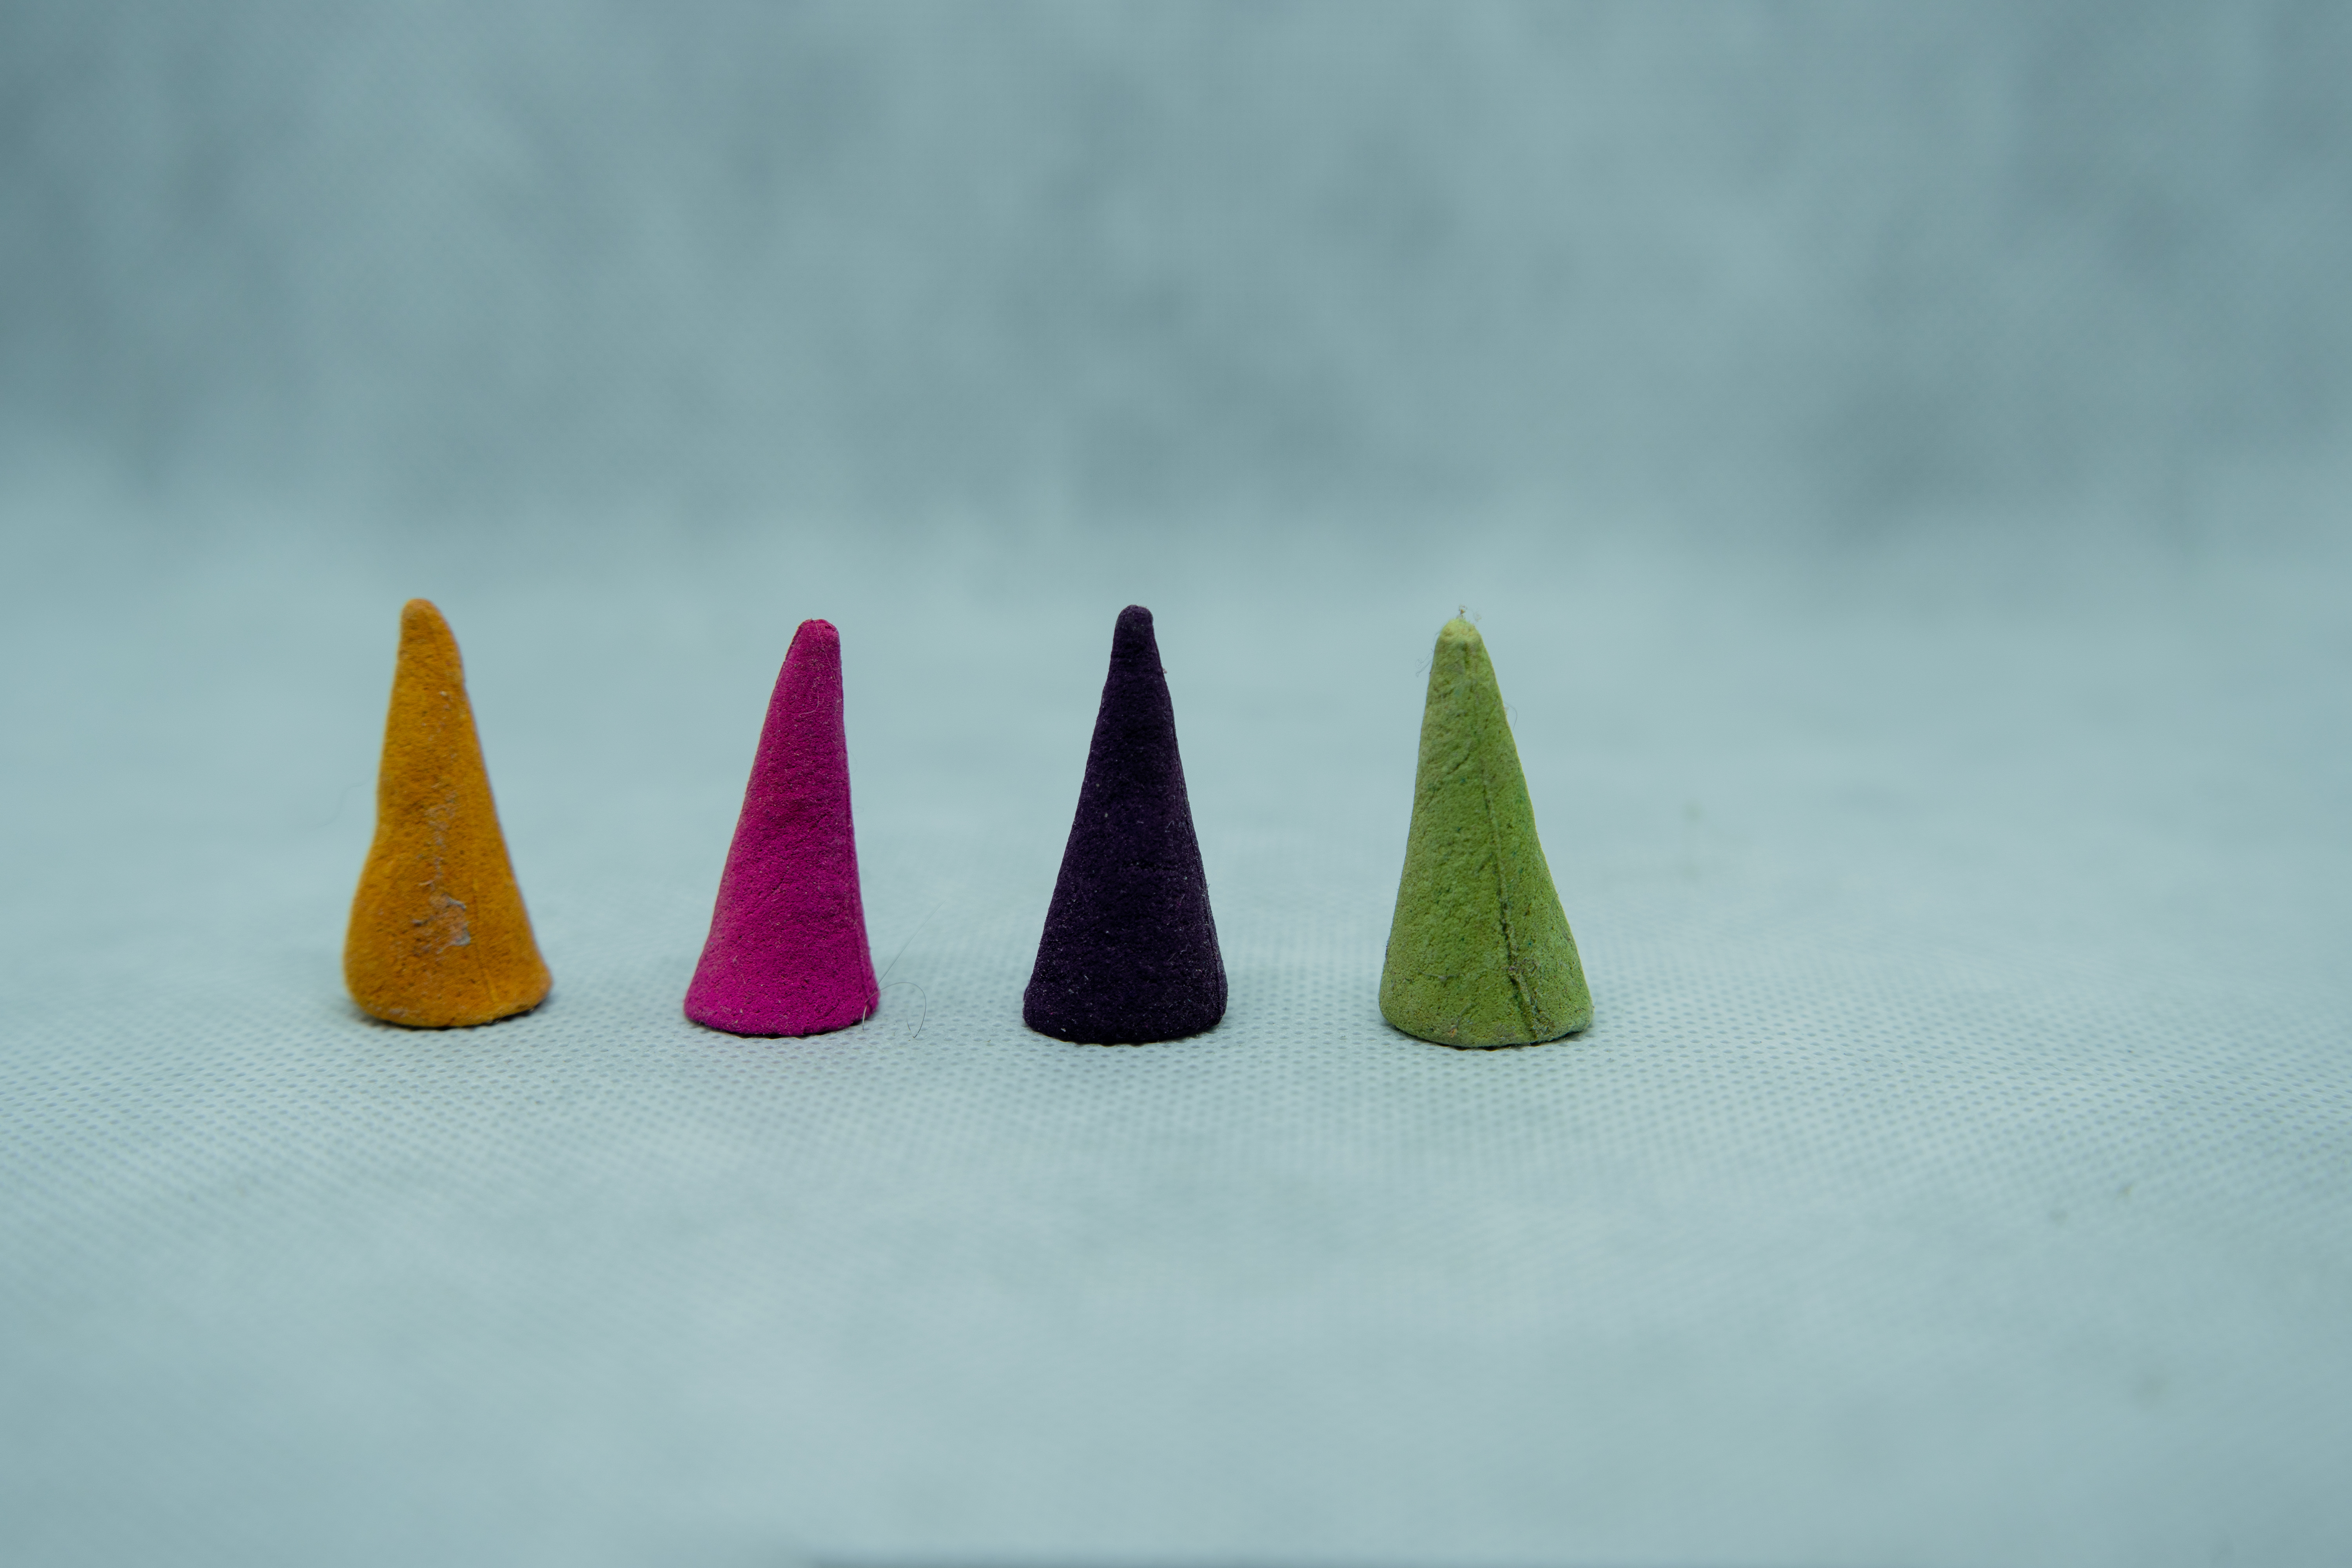
aroma, aromatherapy, aromatic, asia, asian, atmosphere, background, buddhism, calm, ceremony, color, colorful, cone, cultural, culture, eastern, exotic, fragrance, fragrant, green, group, healthy, incense, indian, meditate, meditation, odor, oriental, perfume, pink, quiet, rating, red, relax, relaxation, scent, scented, smell, smoke, spa, spirit, spiritual, spirituality, stick, thai, thailand, therapy, tradition, wellness, wood